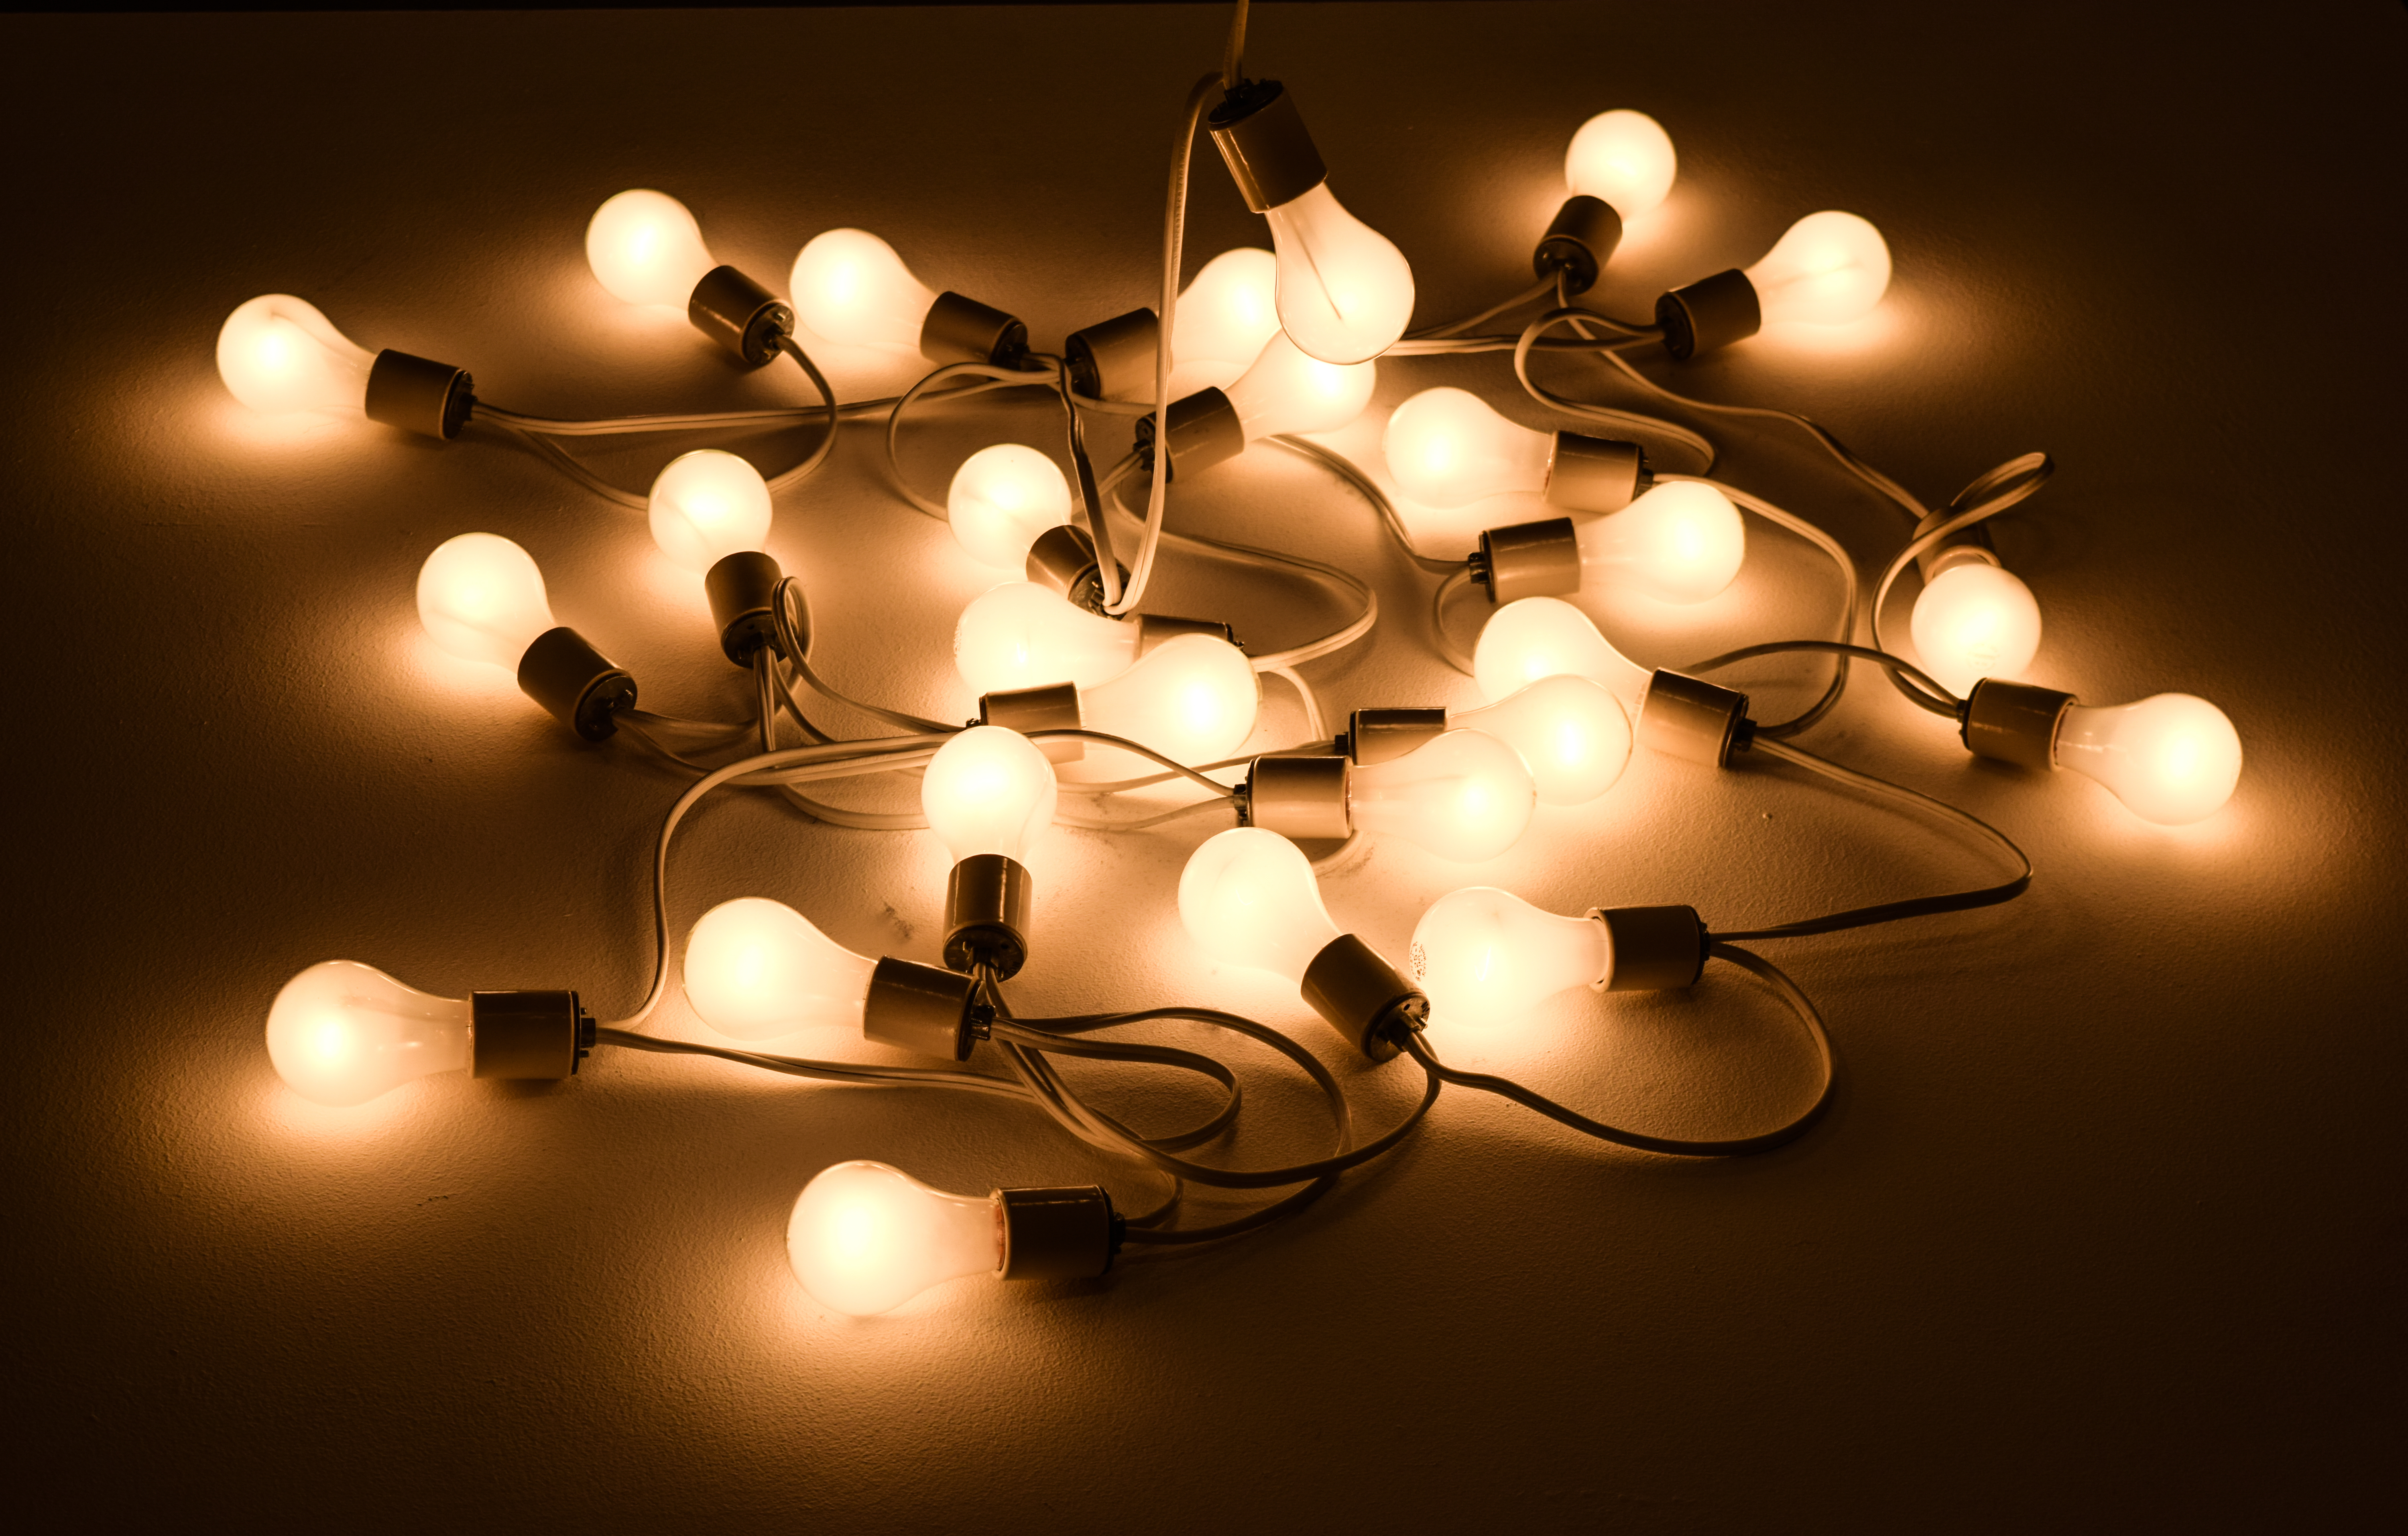
light, lighting, decor, circle, illustration, light fixture, chandelier